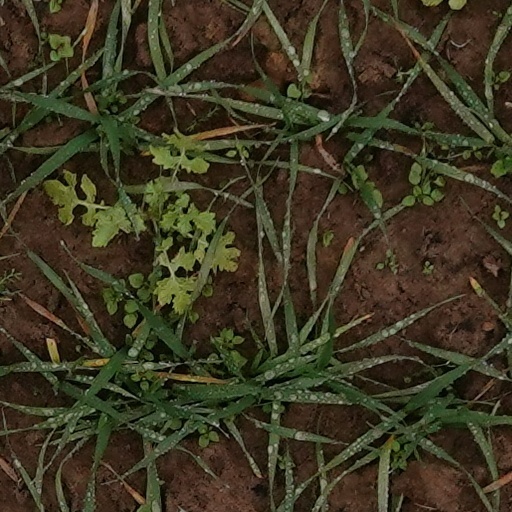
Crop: wheat